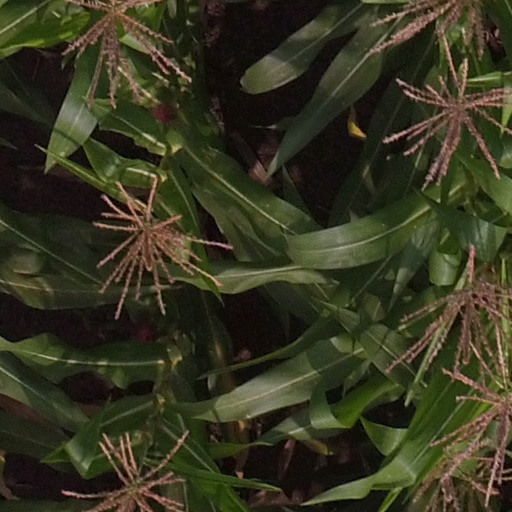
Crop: maize; corn